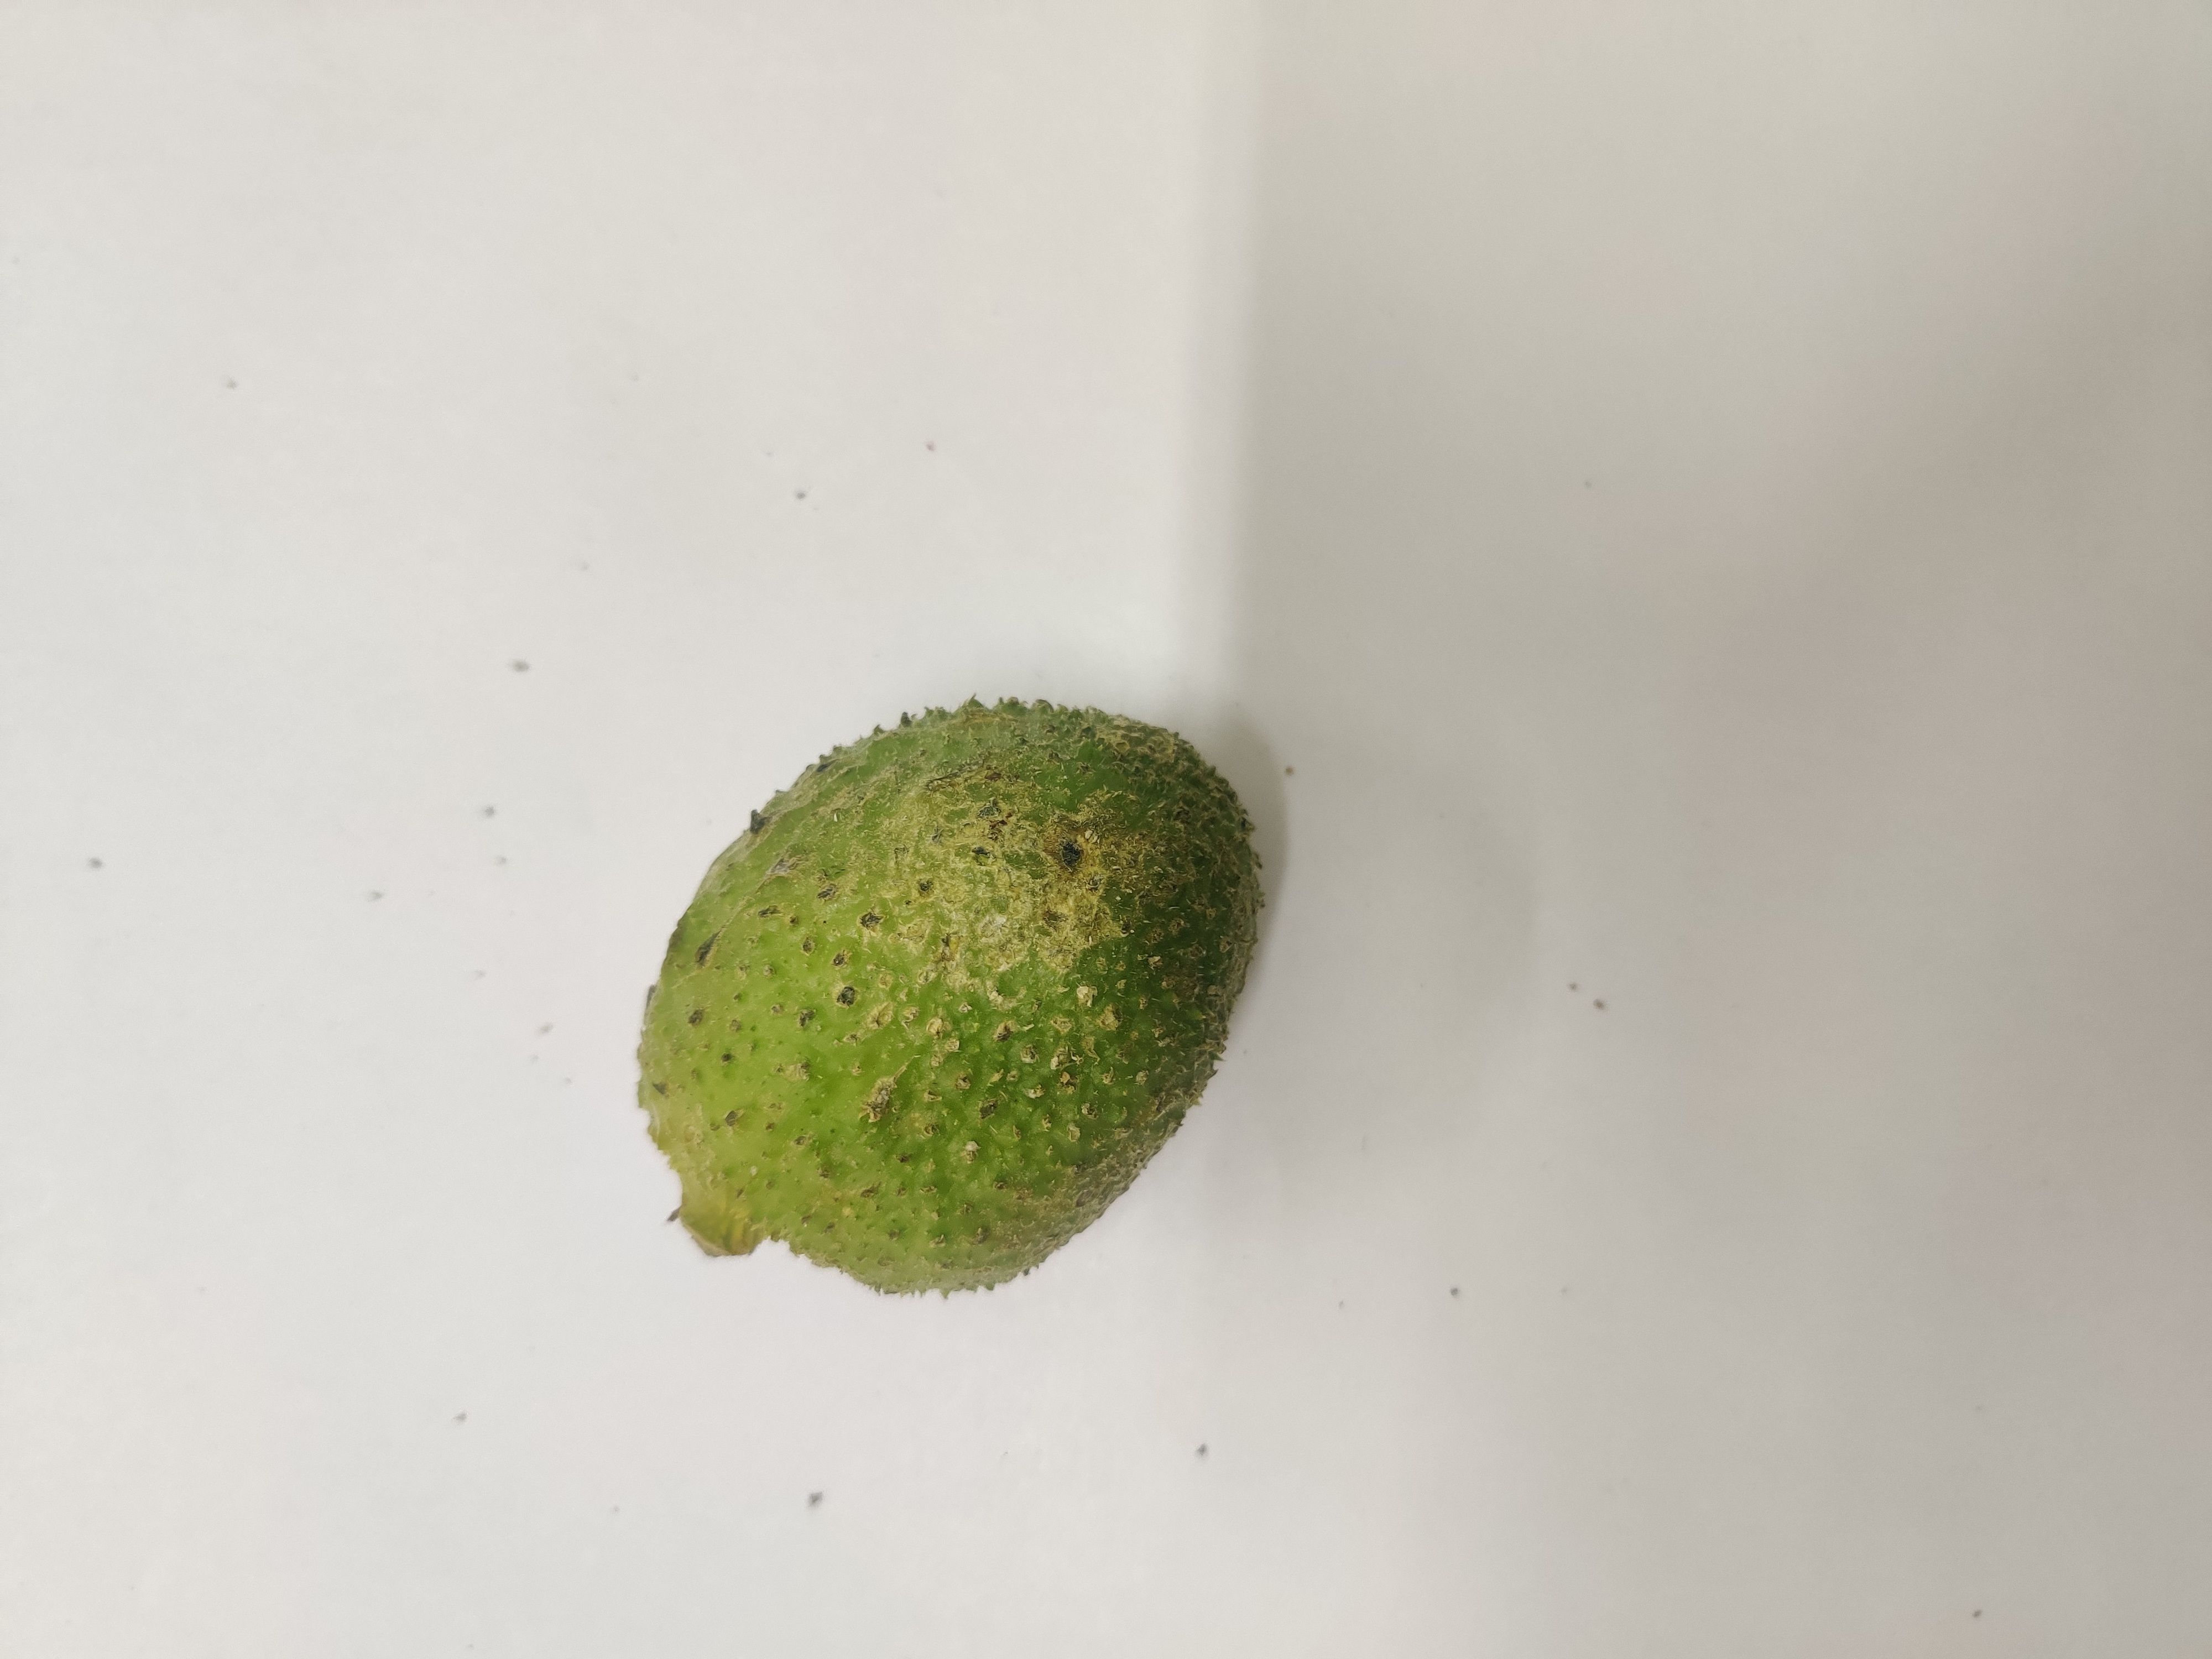
Crop: Spiny Gourd
Condition: Severely Damaged